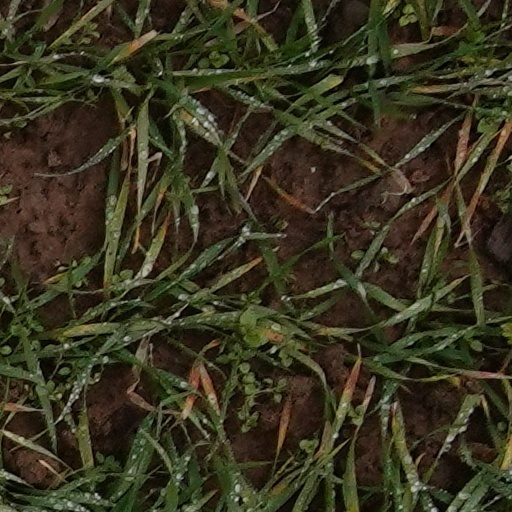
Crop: wheat